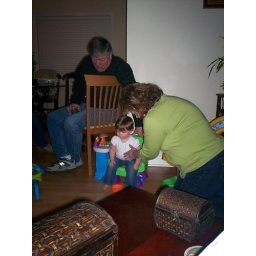
sitting in my new big girl chair